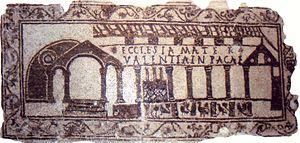
La mosaïque de l'Ecclesia Mater est une mosaïque tombale paléochrétienne découverte à Tabarka, en Tunisie, montrant une représentation schématique d'une église. Elle est conservée au musée national du Bardo, à Tunis. C'est un document fondamental pour la connaissance des basiliques paléochrétiennes.
La basilique de Saint-Cyprien, appelée aussi basilique près de Sainte-Monique, est une basilique chrétienne en ruines située à la lisière du site archéologique tunisien de Carthage, sur le plateau de Bordj Djedid et en bordure de la mer.
L'histoire du Maghreb est connue au travers de diverses sources.
Le baptistère de Bekalta est une cuve baptismale paléochrétienne richement décorée de mosaïques et dans un état de conservation remarquable. Sa forme particulière dans le contexte d'un édifice religieux en fait également un élément original.
Le musée national du Bardo est un musée de Tunis, capitale de la Tunisie, situé dans la banlieue du Bardo.